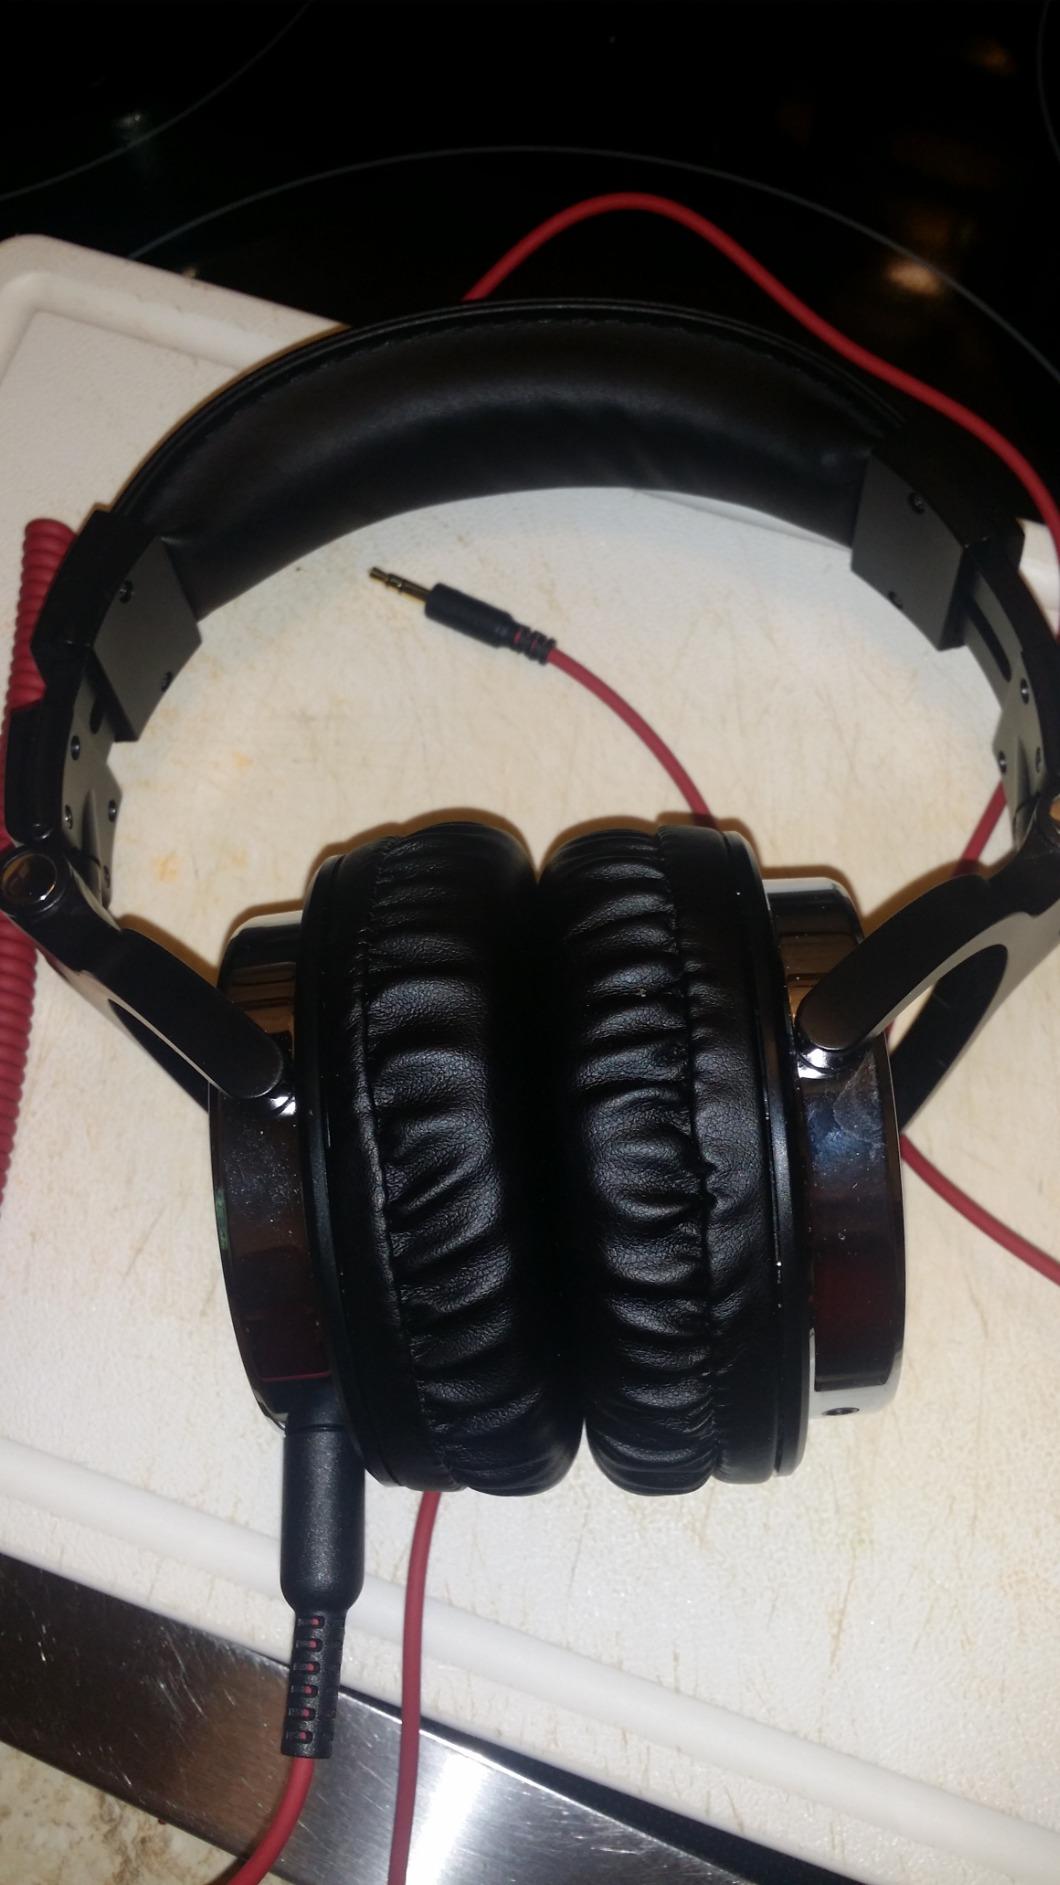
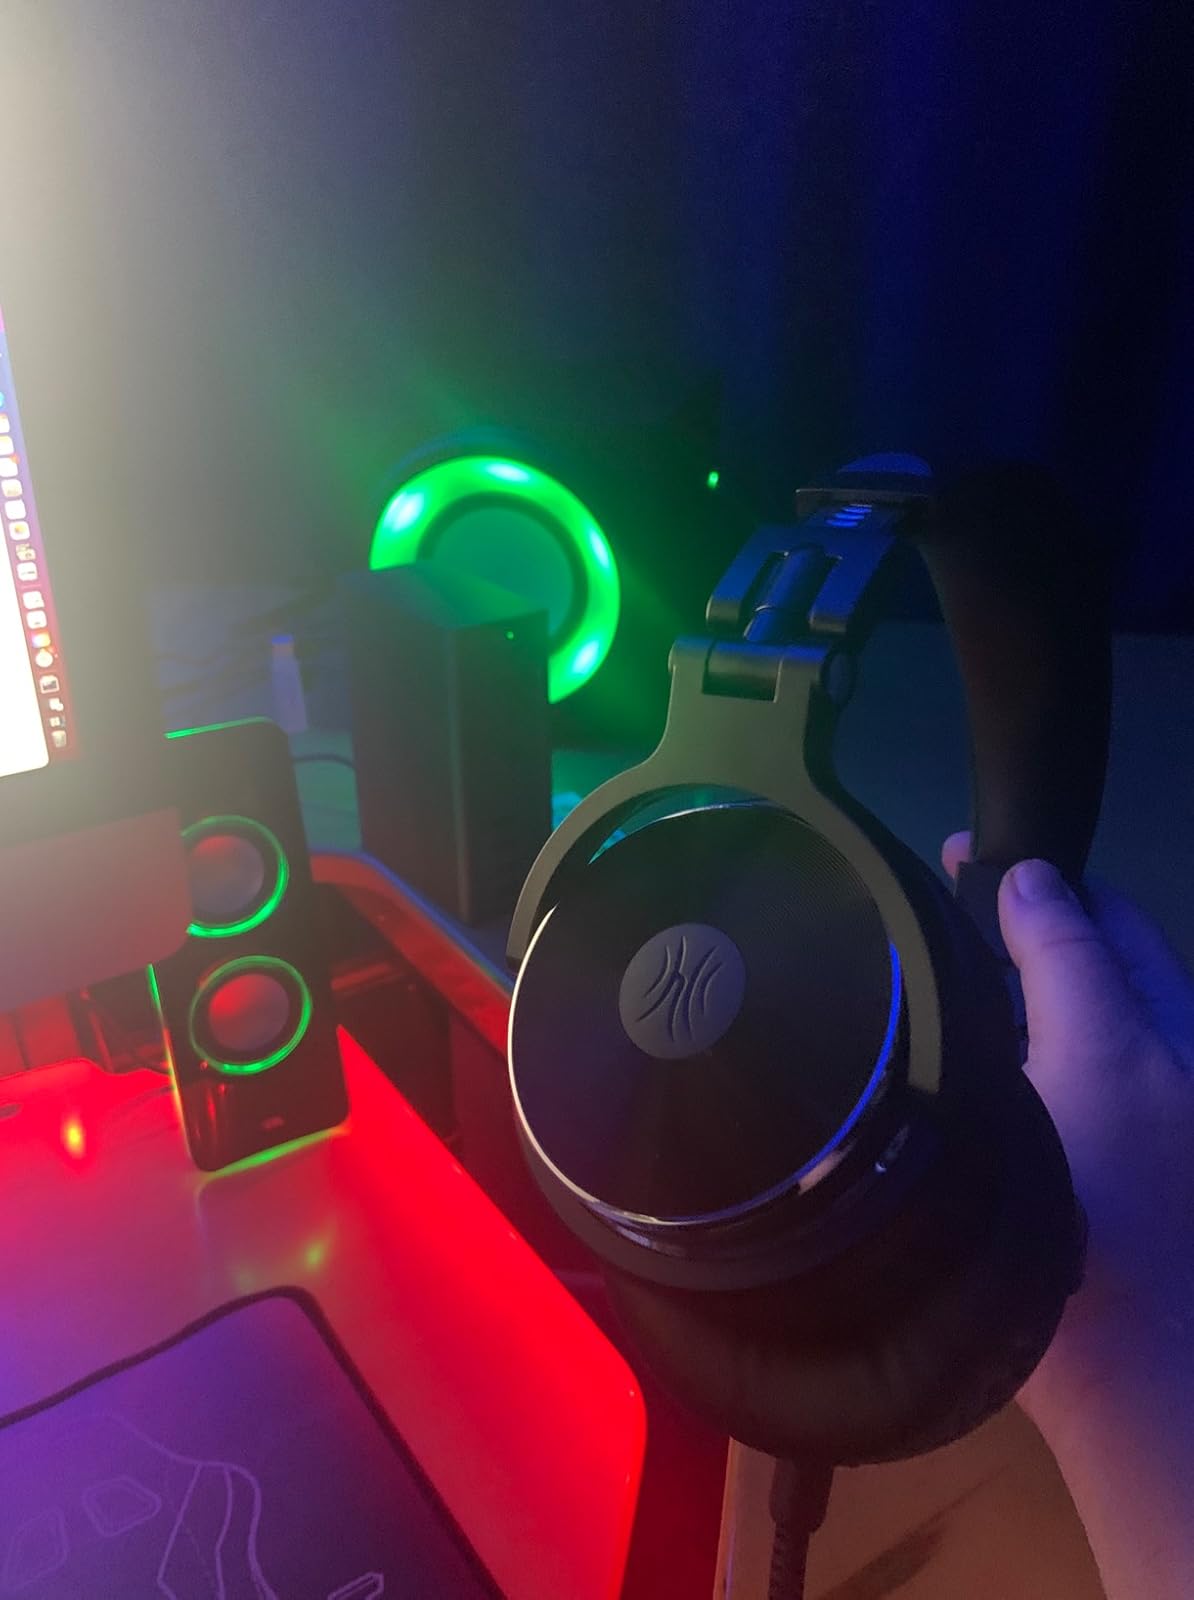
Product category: headphones
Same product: yes